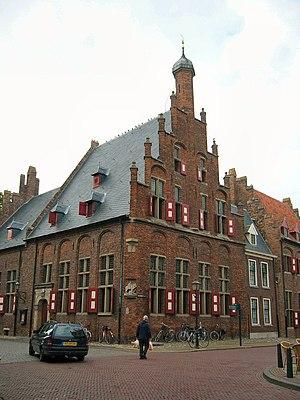
Doesbourg est une ville et une commune néerlandaise, en province de Gueldre.